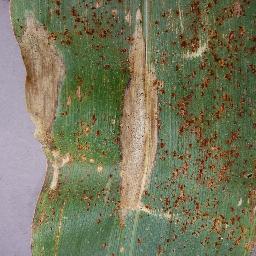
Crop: corn
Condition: (maize)_northern_blight